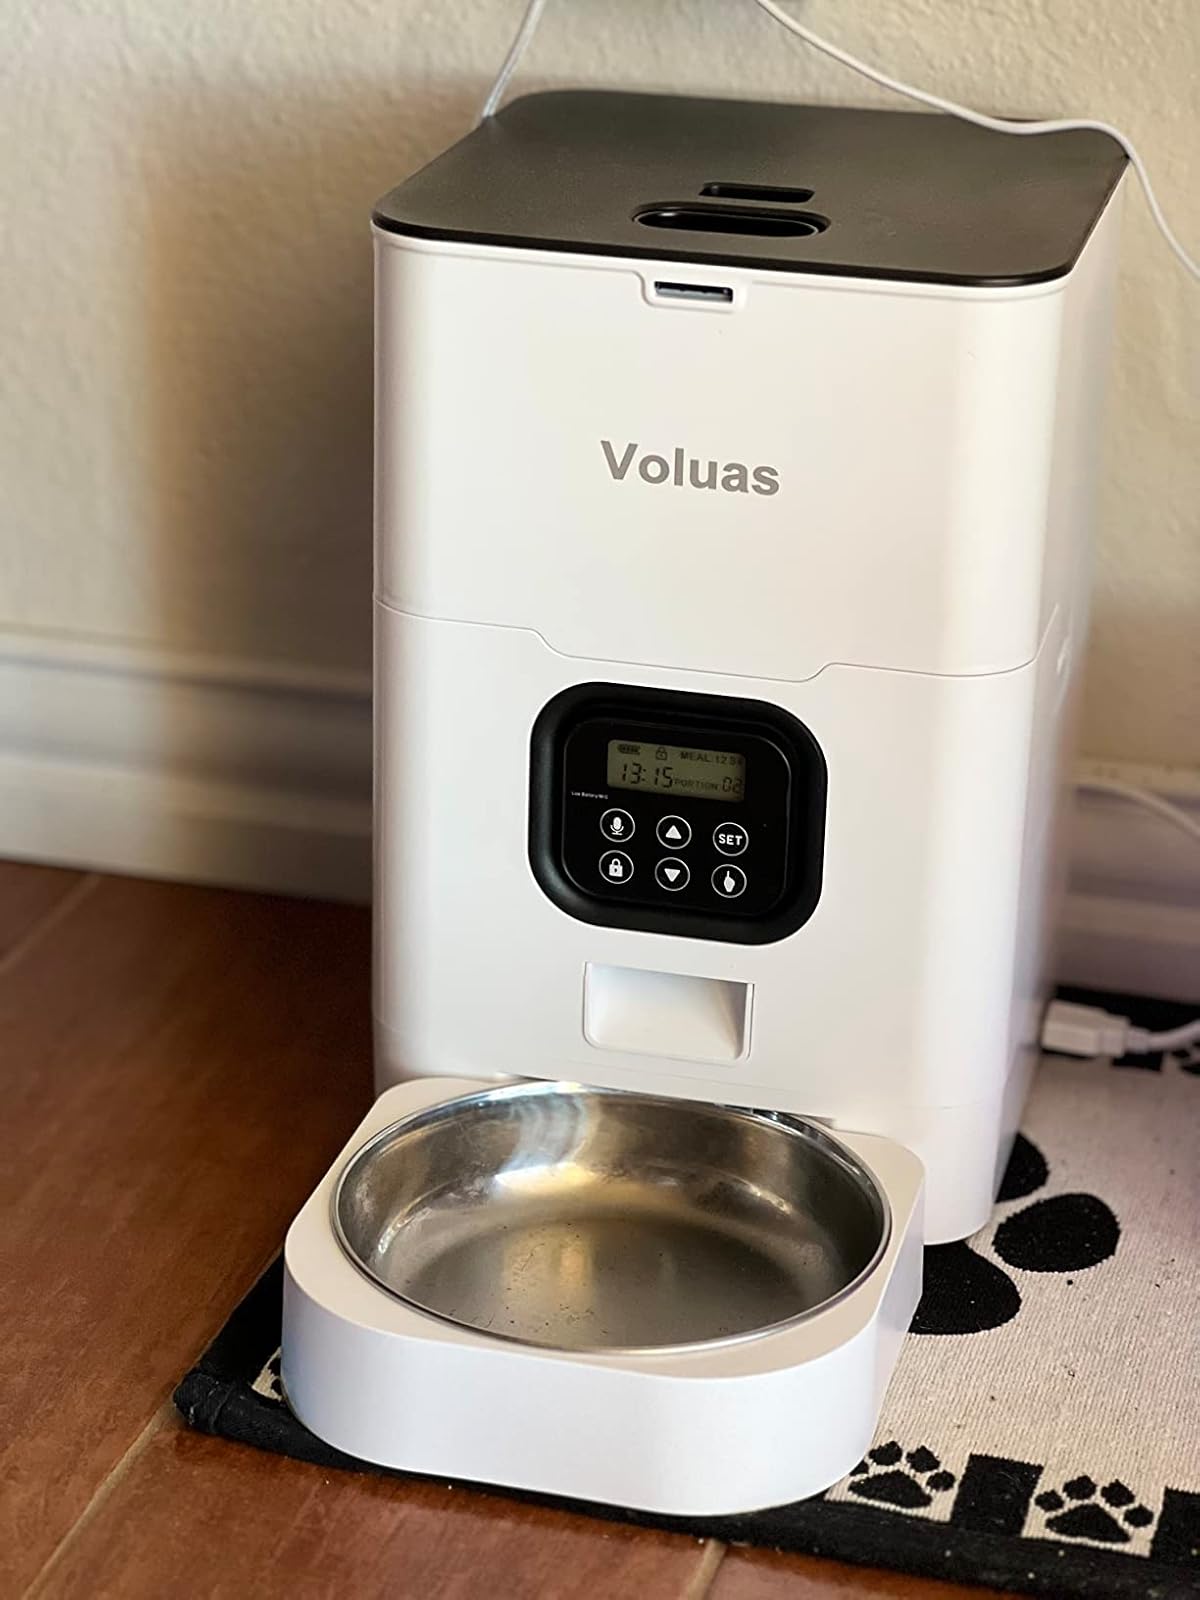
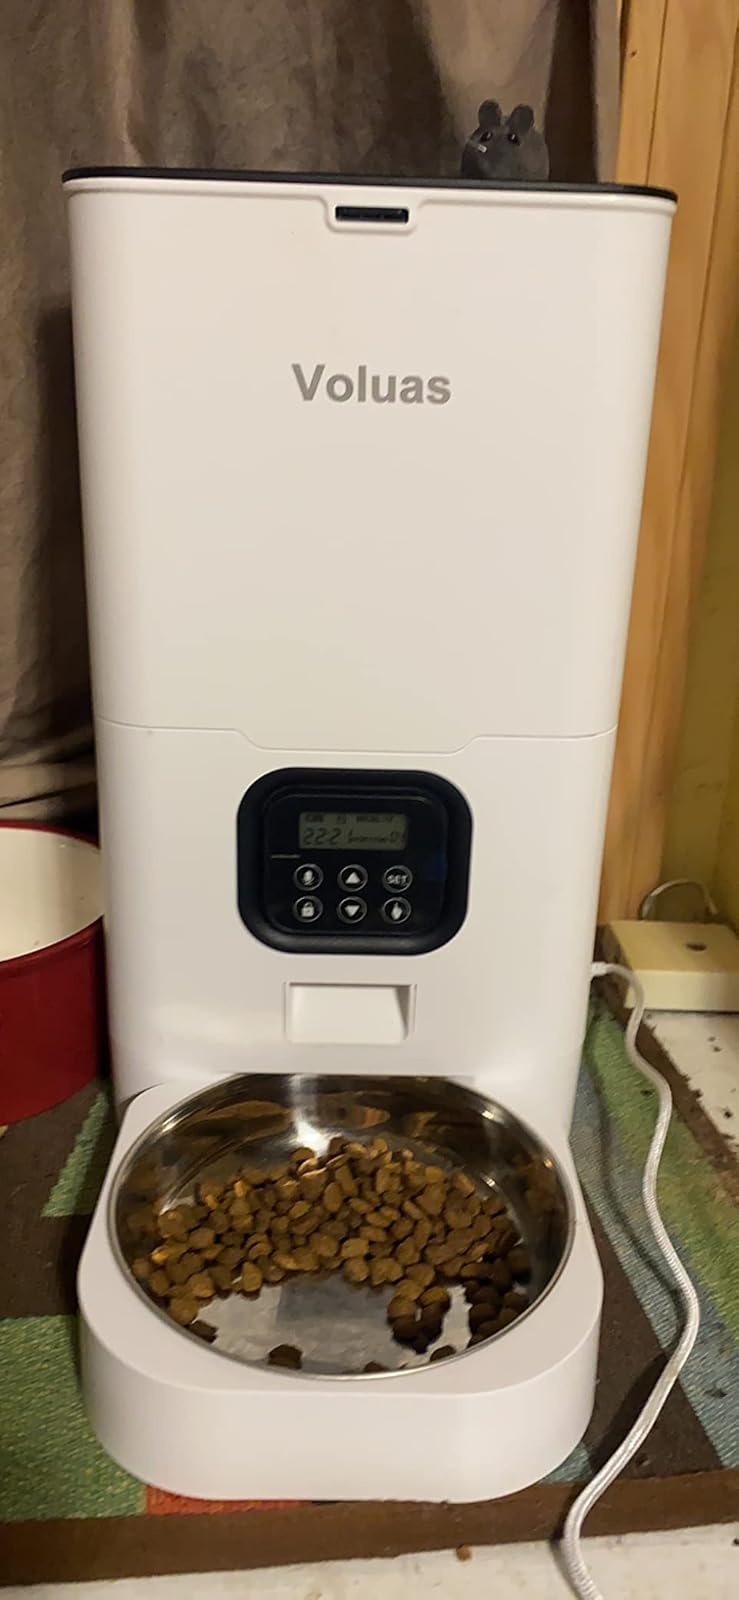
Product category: items_feeder
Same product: yes